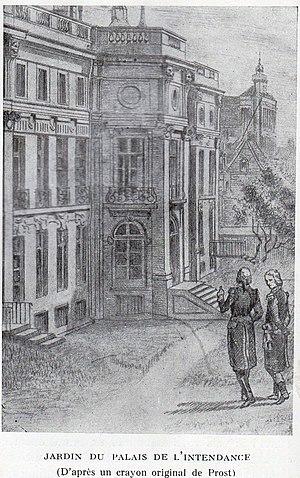
Bâtiment et jardin de l'Intendance de Dijon, depuis préfecture de Bourgogne
L'hôtel Bouhier de Lantenay est un hôtel particulier situé à Dijon, en France. Il sert de préfecture au département de la Côte-d'Or et à la région Bourgogne-Franche-Comté.